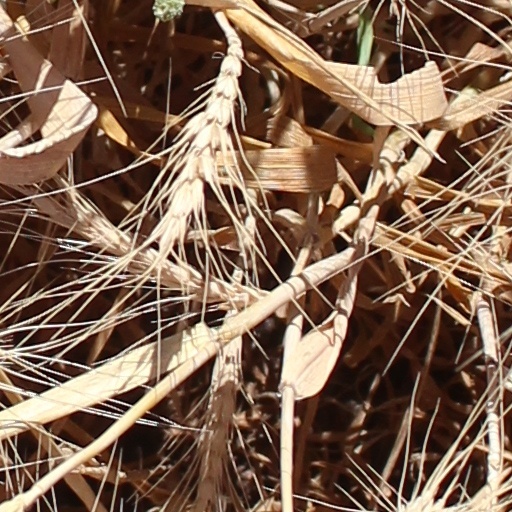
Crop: wheat